Shock wave

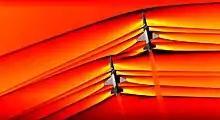
NASA took their first Schlieren photograph of shock waves interacting between two aircraft in 2019.

Advanced techniques are needed to capture shock waves and to detect shock waves in both numerical computations and experimental observations.